Adiabene (East Syriac ecclesiastical province)

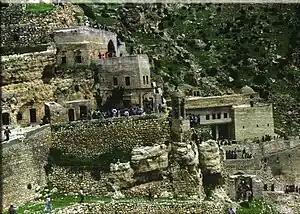
The East Syriac monastery of Rabban Hormizd, Alqosh

There were three main concentrations of East Syriac villages in the ʿAmadiya region: in the Sapna valley to the west of ʿAmadiya, in the Tigris plain around Dohuk, and in the Shemkan district, around the valley of the Gomel river. Before the 14th century the apna valley was part of the diocese of Dasen and Beth Ture ('the mountains'), which lay to the north of Marga and also covered the Berwari region and the Zibar and Lower Tiyari districts. The villages in the Dohuk district were included in the East Syriac diocese of Beth Nuhadra, whose bishops resided in the small town of Tel Hesh near Alqosh, and those in the Gomel valley in the diocese of Marga, centred on the ʿAqra region. The last-known bishops of Beth Nuhadra and Dasen, Malkishoʿ and Mattai, were present at the consecrations of Denha I in 1265 and Yahballaha III in 1281 respectively, and it is unclear when either diocese came to an end.